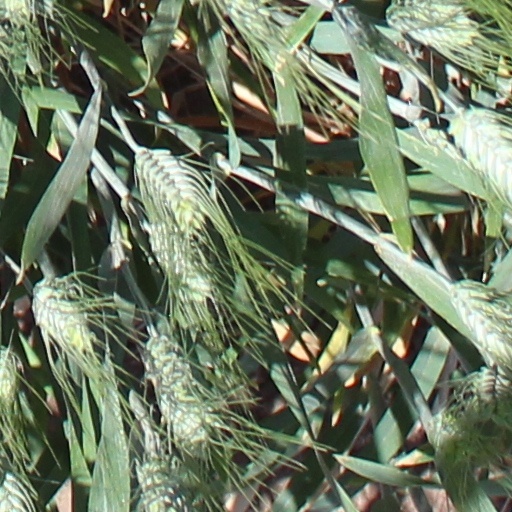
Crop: wheat